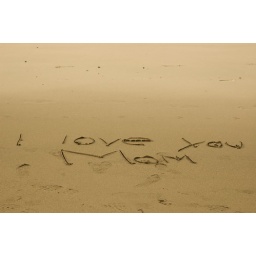
&amp;quot;i love you mom&amp;quot; written in sand on Santa Monica beach